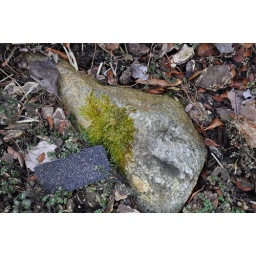
I liked the moss growing on the stone in my mother's flower bed.